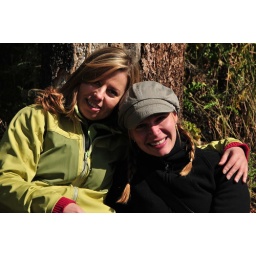
my two friends sitting under my special tree near the Johnson Lake..